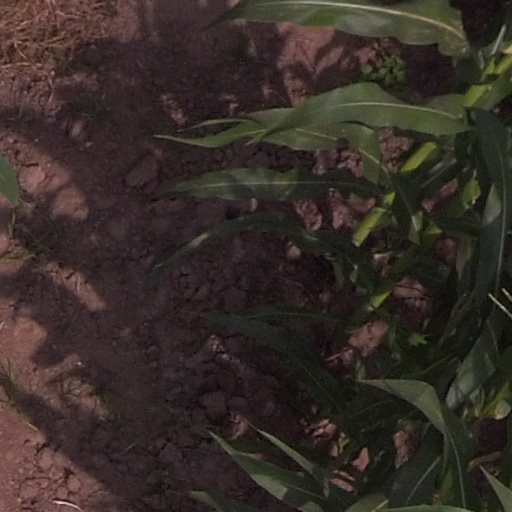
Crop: maize; corn